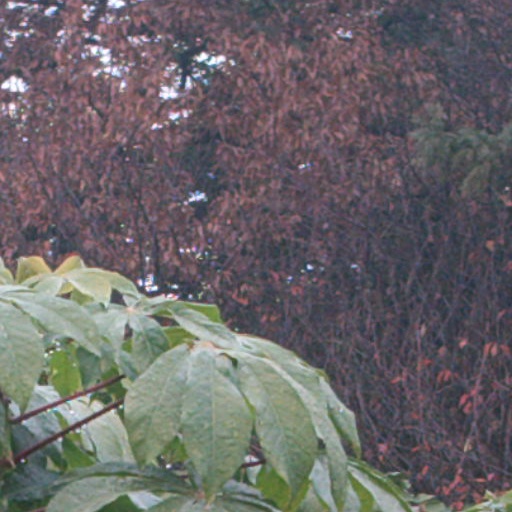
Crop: cassava